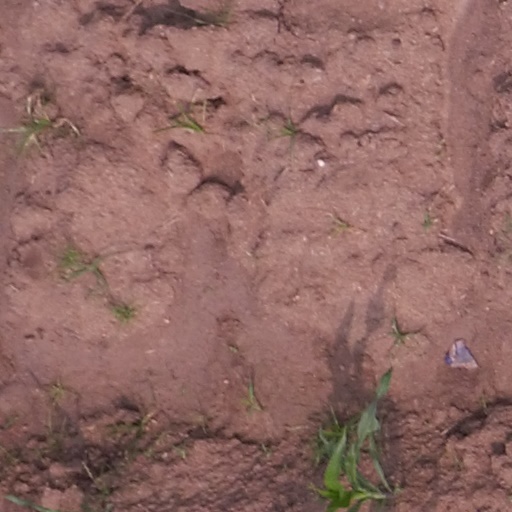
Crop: maize; corn